Consolations (Liszt)

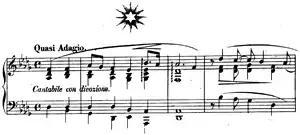
Consolation No. 4, first few bars

Consolation No. 4 is in D major and is initially marked "Quasi adagio". Composed in 1849, it is also known as the "Stern"-Consolation (Star Consolation) because of the six-pointed white star that appears on the printed score. The Consolation was inspired by a Lied written by Maria Pavlovna, the Grand Duchess of Saxe-Weimar-Eisenach. The mood of the composition has been described as "churchly-religious" and "prayerlike".